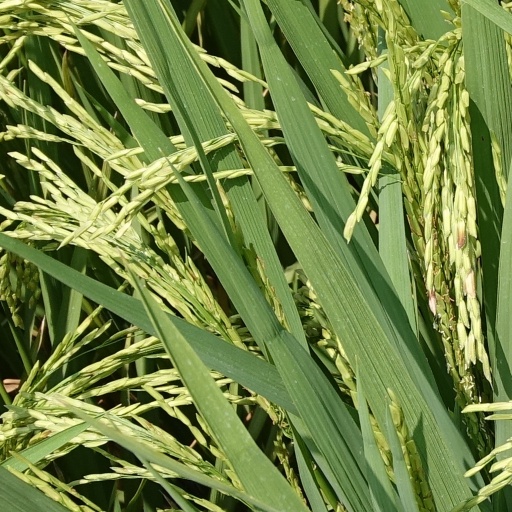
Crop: rice